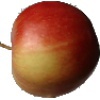
Label: Apple Red 2